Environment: real
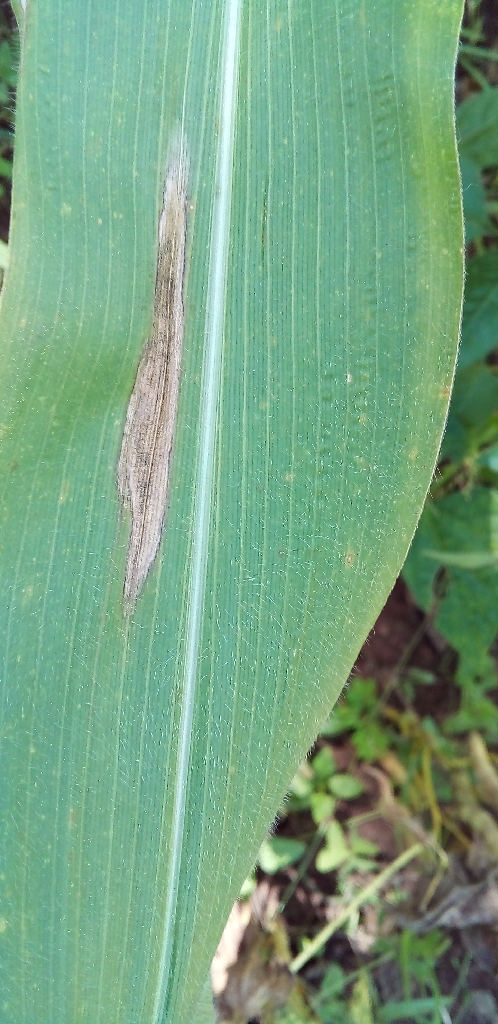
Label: northern_corn_leaf_blight